Dyshne-Vedeno

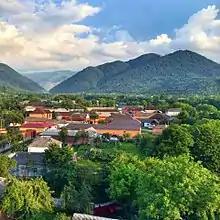
A photo of Dyshne-Vedeno.

Dyshne-Vedeno ("Dişni-Vedana") is a rural locality (a "selo") in Vedensky District, Chechnya.